Pink Picnic

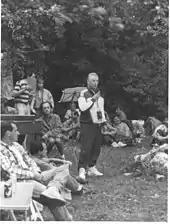
Lajos Romsauer speaking at the second pink picnic, 12 September 1993

The pink picnic was the first public event of the Hungarian LGBT movement, before the first Budapest Pride festival. The first pink picnic was held on 13 September 1992, on Hármashatár-hegyen, a wooded hill in Budapest, and was attended by 300 people. During the early 2000s it was held in different places and later became part of LGBT festivals.